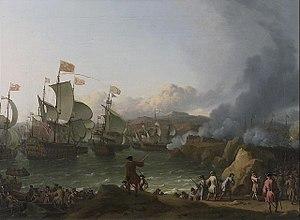
Le maréchal Richard Boyle, 2ᵉ vicomte Shannon PC était un officier militaire et homme d'État britannique. Après avoir servi en tant qu'officier subalterne à la bataille de la Boyne pendant la guerre Williamite en Irlande et à la bataille de Neerwinden pendant la Guerre de la Ligue d'Augsbourg, il a commandé une brigade de grenadiers lors de la Bataille navale de Vigo pendant la guerre de Succession d'Espagne. Il a également participé à un raid réussi sur Barcelone trois ans plus tard. Il a ensuite été commandant en chef en Irlande pendant les années 1720 et 1730.
1702 est une année commune commençant un dimanche.
François-Louis Rousselet, marquis de Châteaurenault, né le 22 septembre 1637 probablement à Château-Renault, et mort le 15 novembre 1716, à Paris, est un officier de marine français des XVIIᵉ et XVIIIᵉ siècles. Après une brève carrière dans l'armée de terre, François-Louis Rousselet intègre la Marine royale. Dans ce corps il prend part à la guerre de Hollande, à la guerre de la Ligue d'Augsbourg et à la guerre de Succession d'Espagne et s'illustre à de nombreuses reprises, notamment dans la baie de Bantry en 1689 au large de l'Irlande et dans celle de Lagos au Portugal en 1693. Il termine sa carrière militaire couvert de gloire et d'honneur, avec le grade de vice-amiral du Levant et maréchal de France.
Le XVIᵉ siècle connaît une vitalité économique exceptionnelle. Routes commerciales internationales, découvertes de nouvelles routes maritimes dans l'Atlantique et vers les Indes orientales et occidentales. Les anciennes mines d’argent rapportent plus grâce aux progrès accomplis dans les techniques d’exploitation minière. La quête des métaux précieux, or et argent, compte parmi les principales motivations de l'expansion coloniale espagnole, et sera le motif économique de la plupart des conflits du XVIᵉ siècle.